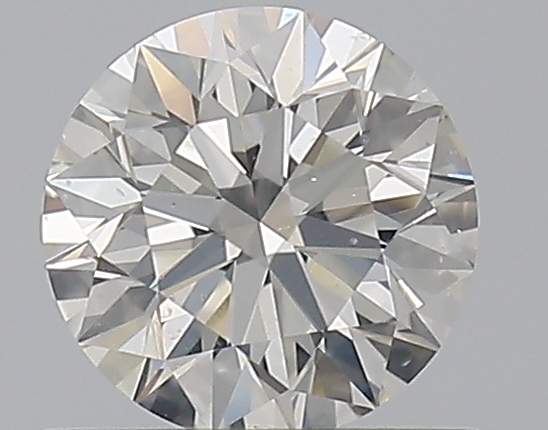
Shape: round
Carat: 0.6
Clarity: SI1
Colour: I
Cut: EX
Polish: EX
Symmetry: EX
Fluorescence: N
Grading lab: GIA
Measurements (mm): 5.36 x 5.37 x 3.37